Border control

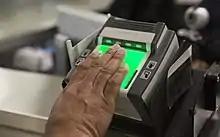
A fingerprint scanner at Dulles International Airport collects biometric data on visitors, which can be used for confirming identities.

Multiple types of internal border controls exist in the United States. While the American territories of Guam and the Northern Mariana Islands follow the same visa policy as the mainland, together, they also maintain their own visa waiver programme for certain nationalities. Since the two territories are outside the customs territory of the United States, there are customs inspections when travelling between them, and the rest of the U.S. American Samoa has its own customs and immigration regulations, thus travelling between it and other American jurisdictions involves both customs and immigration inspections. The Virgin Islands are a special case, falling within the American immigration zone and solely following American visa policy, but being a customs free territory. As a result, there are no immigration checks between the two, but travellers arriving in Puerto Rico or the American mainland directly from the Virgin Islands are subject to border control for customs inspection. The United States also maintains interior checkpoints, similar to those maintained by Bhutan, along its borders with Mexico and Canada, subjecting people to border controls even after they have entered the country.